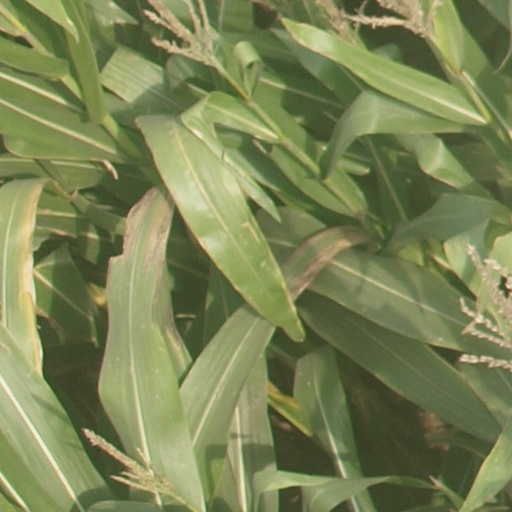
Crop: maize; corn